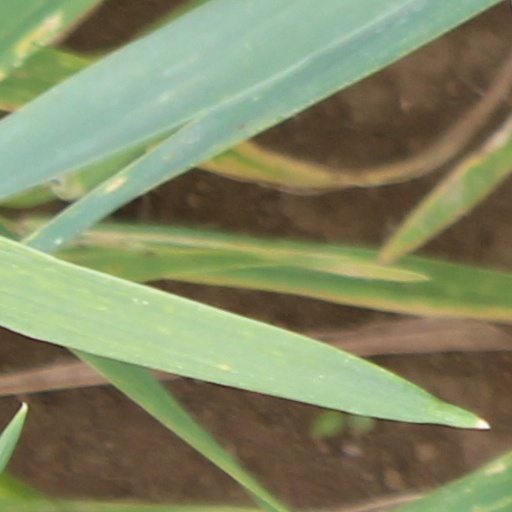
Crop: wheat